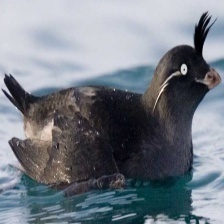
Species: CRESTED AUKLET
Scientific name: AETHIA CRISTATELLA